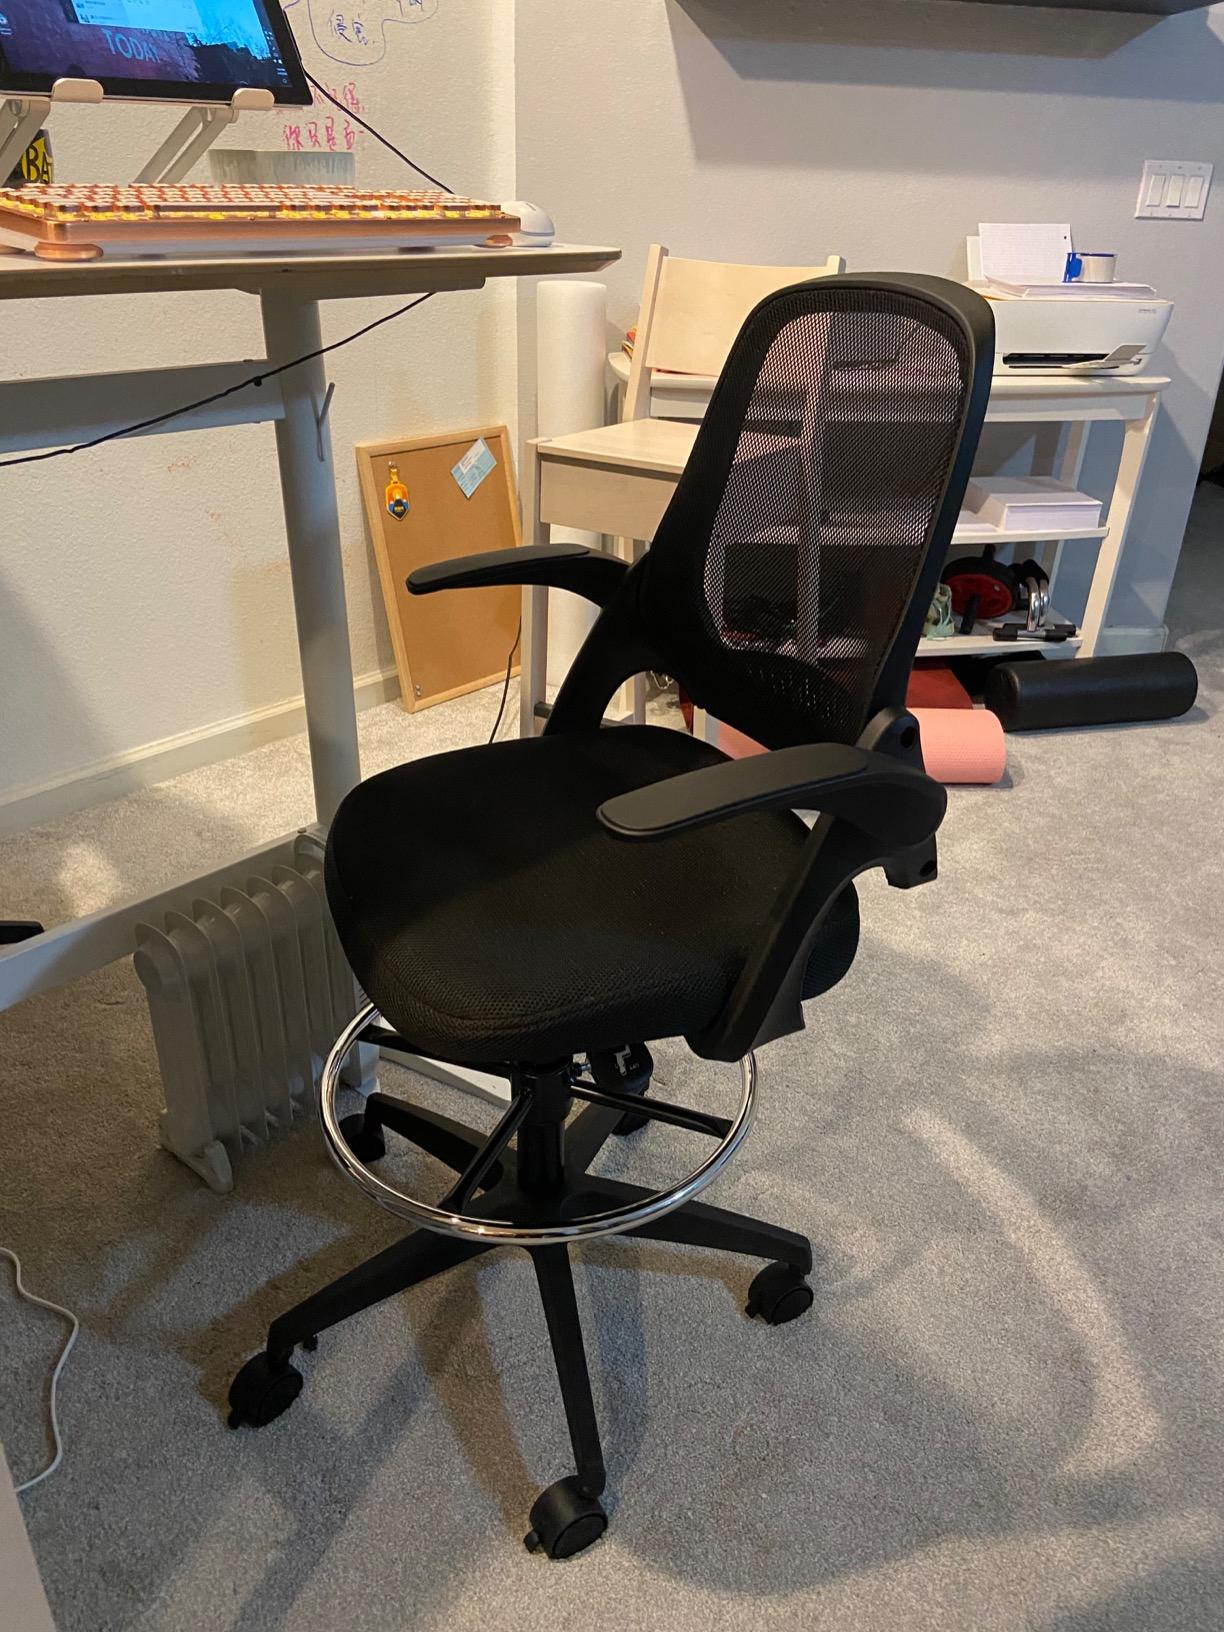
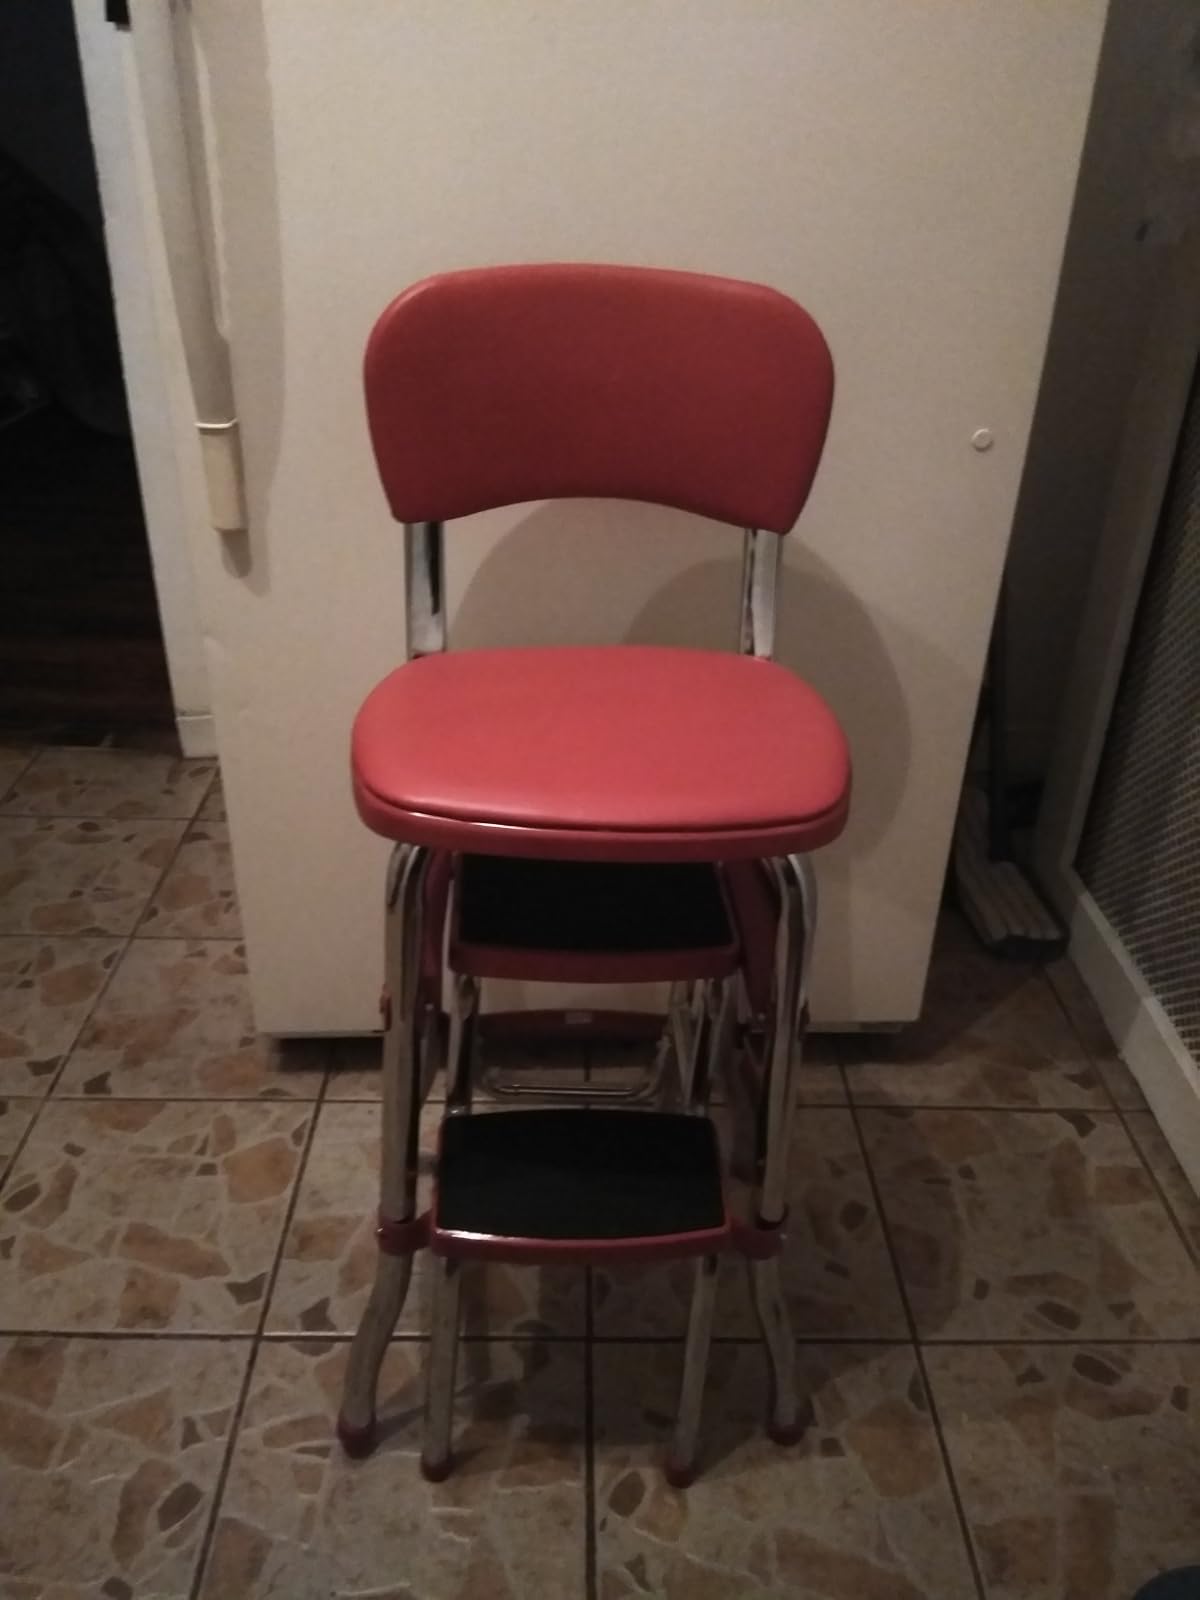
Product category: items_chair
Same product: no